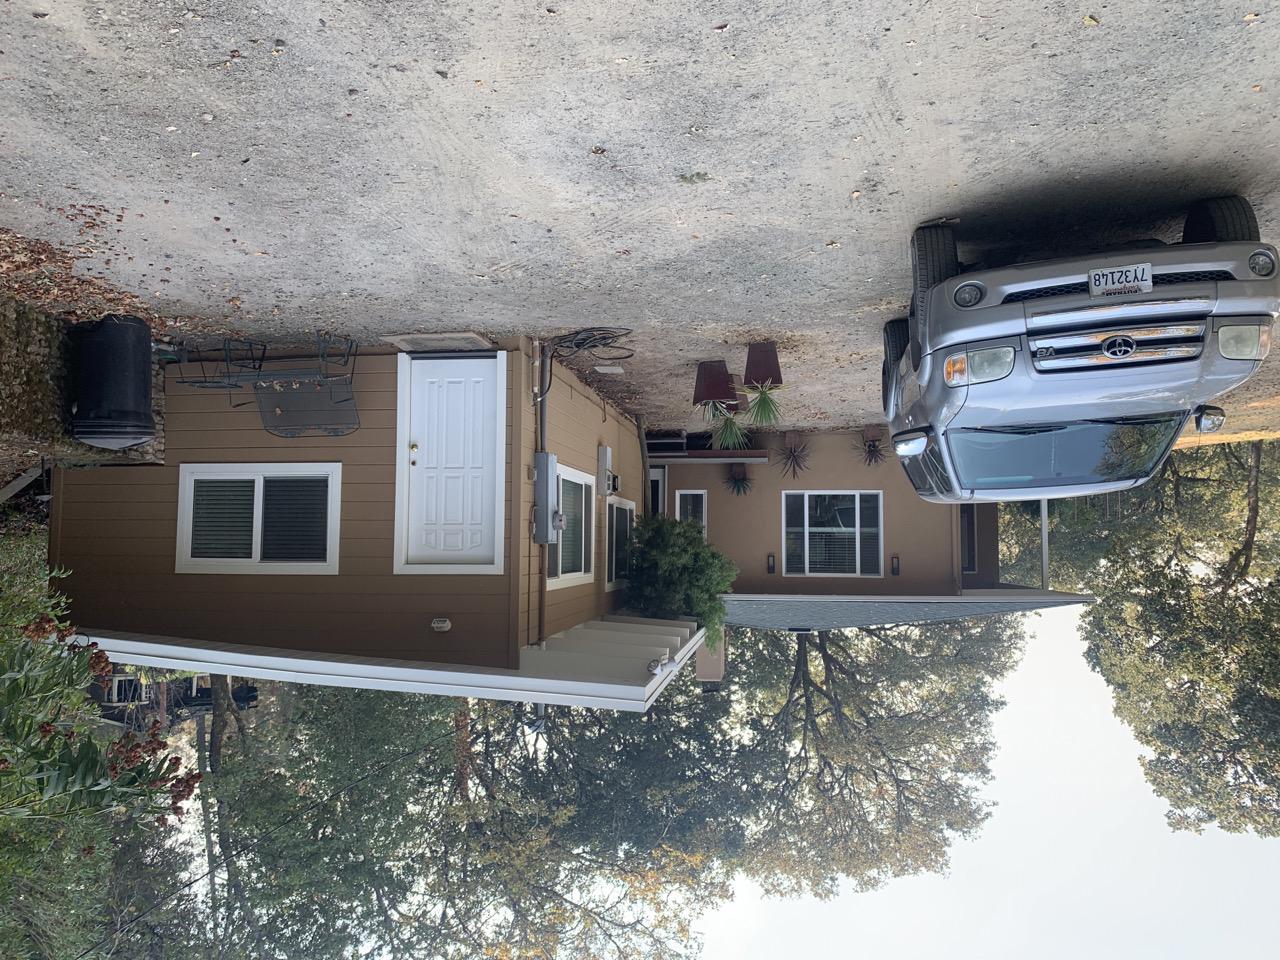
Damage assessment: no_damage